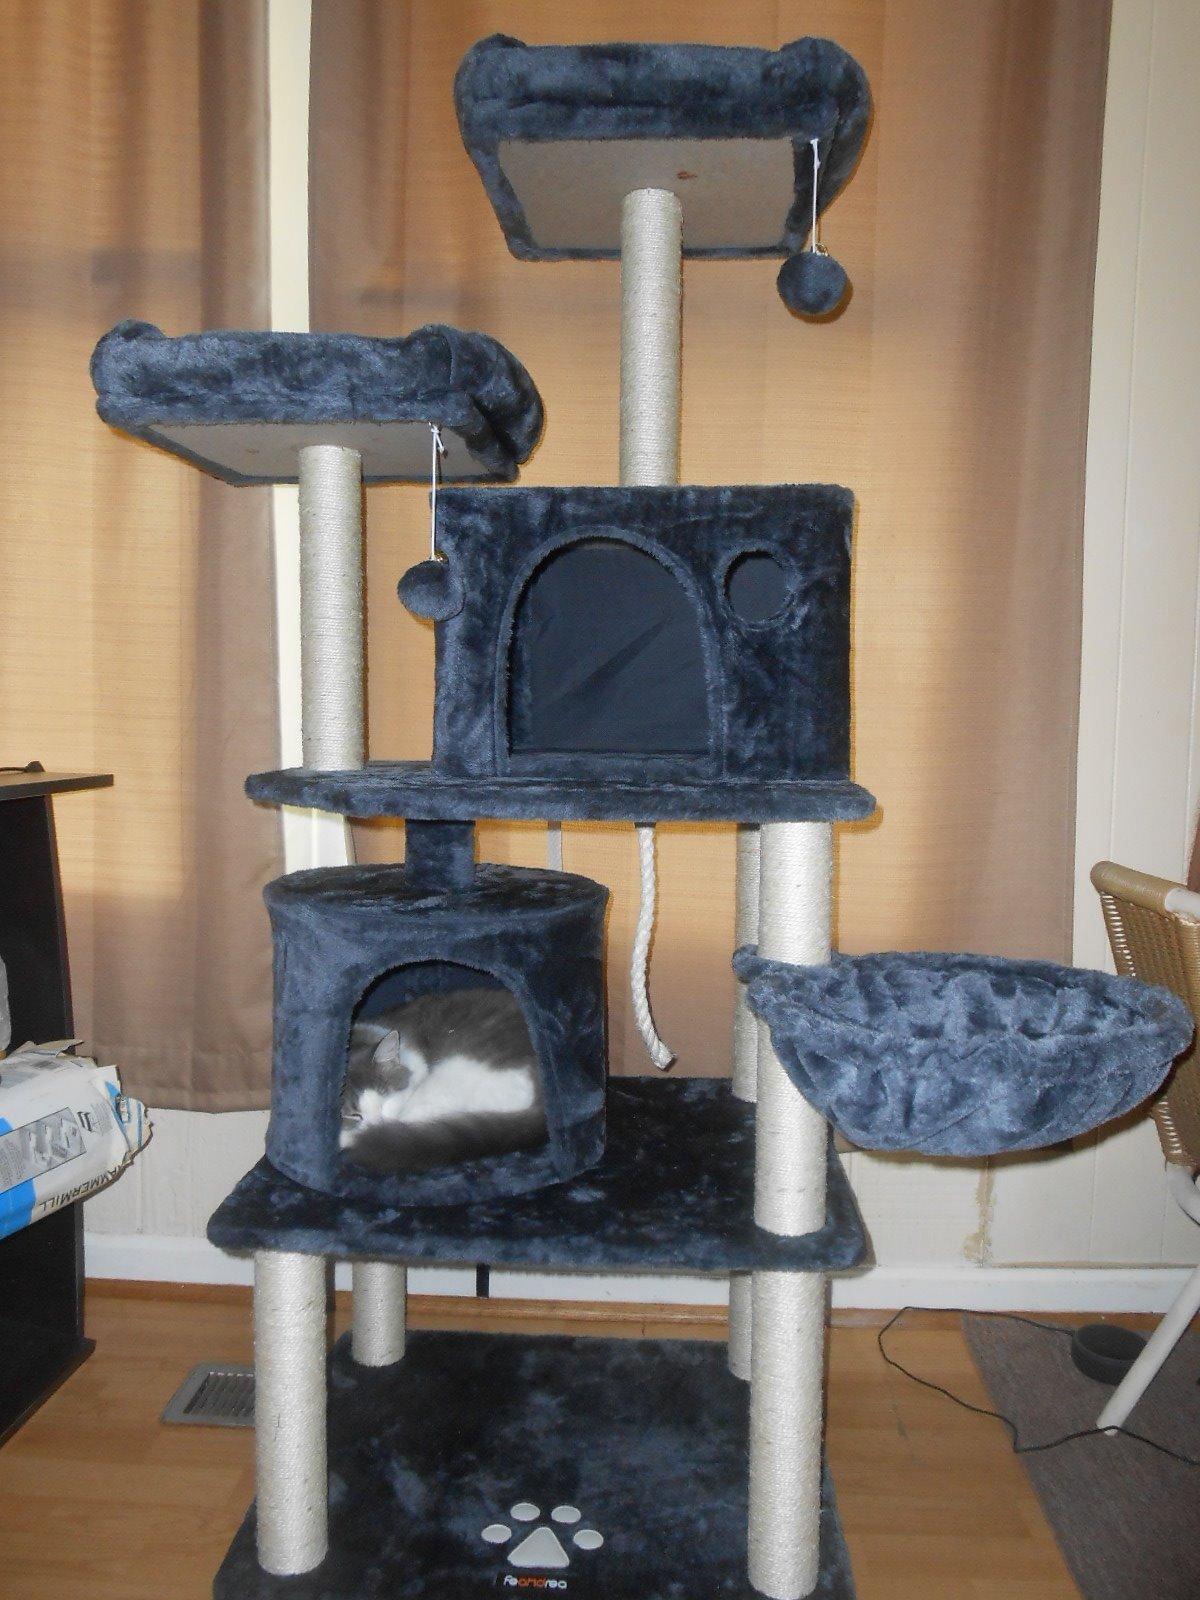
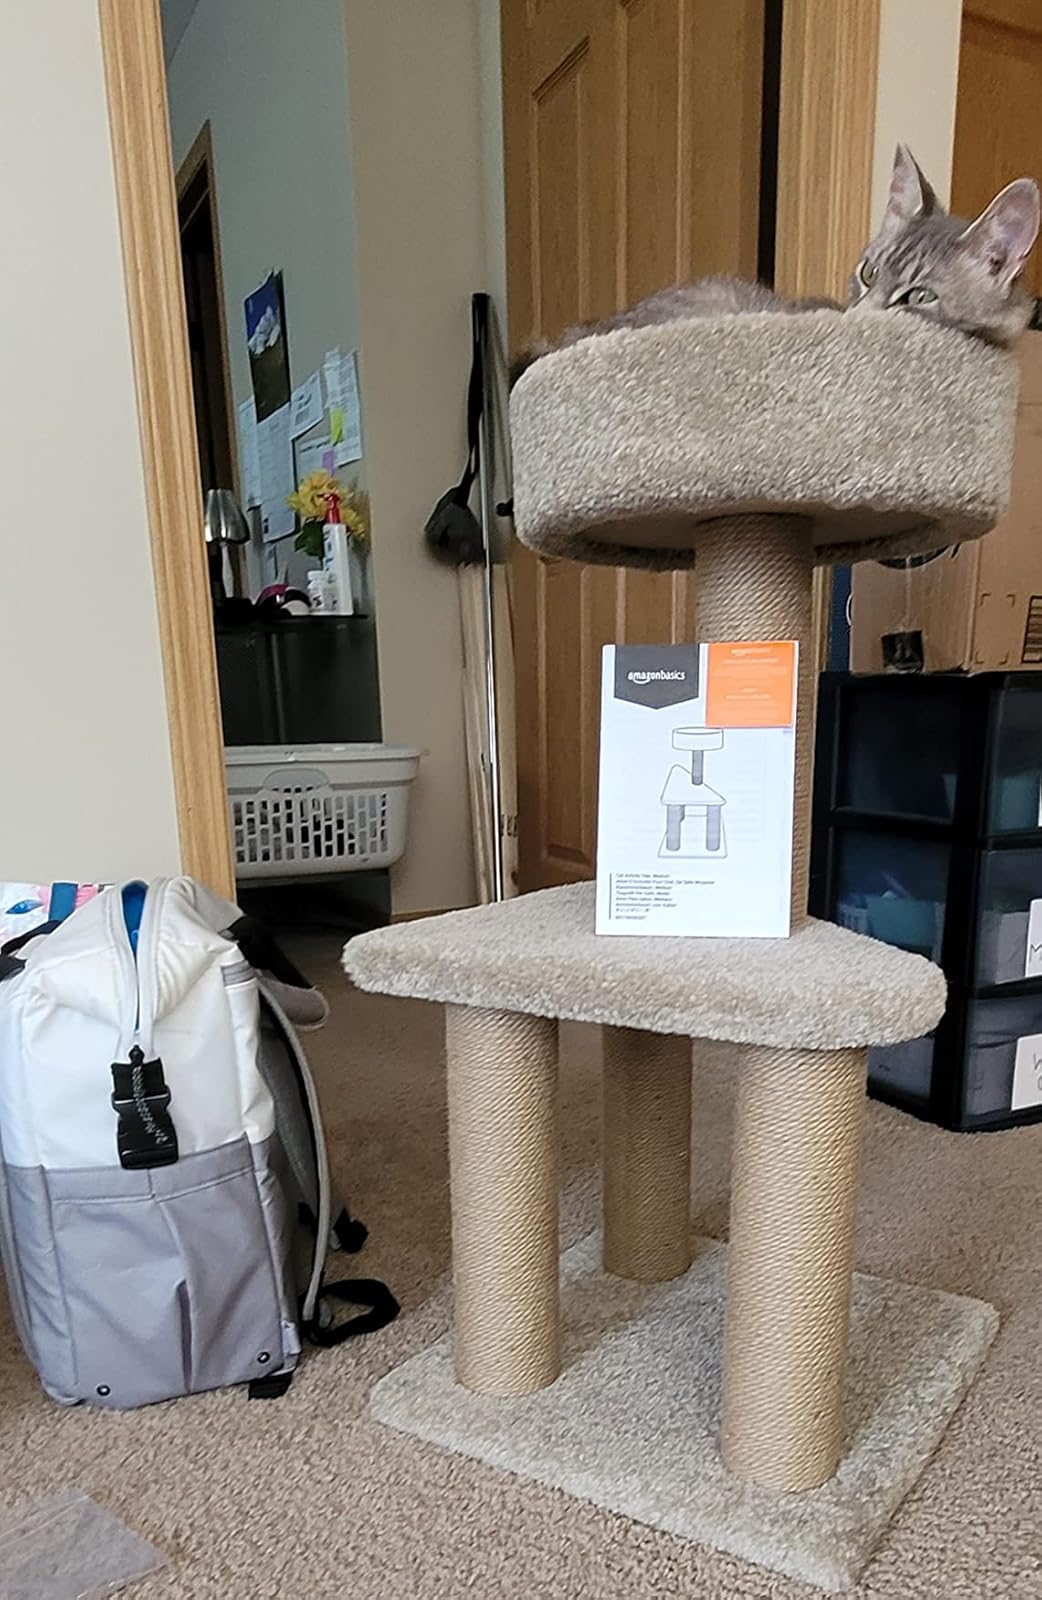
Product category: items_cat tree
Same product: no